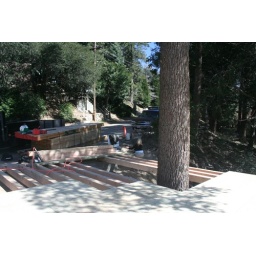
The tree the house is built around